Al Giordano

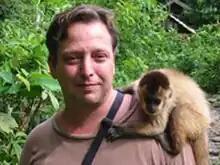

Al Giordano (December 31, 1959 – July 10, 2023) was an American journalist, political commentator, and anti-nuclear and environmental activist and organizer.